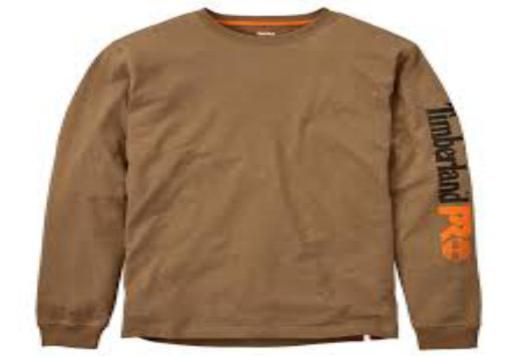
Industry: Clothes